Meat Is Murder

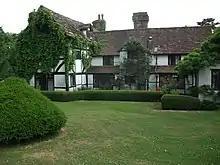
Ridge Farm Studio building in 2015

Following the critical success of "The Smiths", the band approached their second album without the difficulties that had hampered their debut album. Guitarist Johnny Marr described the period leading up to "Meat Is Murder" as one of "youthful pioneering". To build the album's soundscape, Morrissey provided Marr and Street with his personal copies of BBC sound effects records from which to source samples. Morrissey would continue this practice on future Smiths singles and albums.